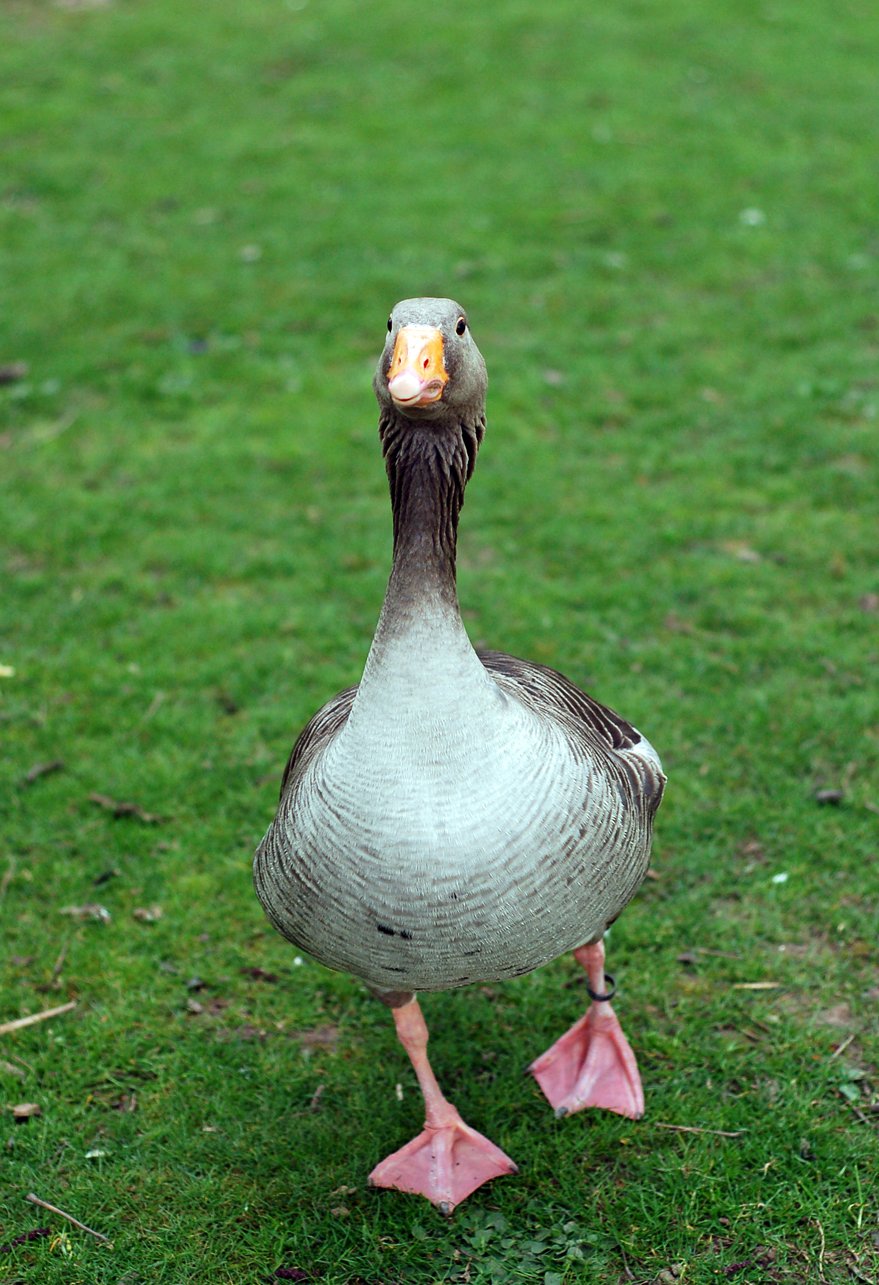
grass, bird, wildlife, beak, park, fowl, fauna, eating, duck, goose, vertebrate, waterfowl, curious, water bird, friendly, ducks geese and swans